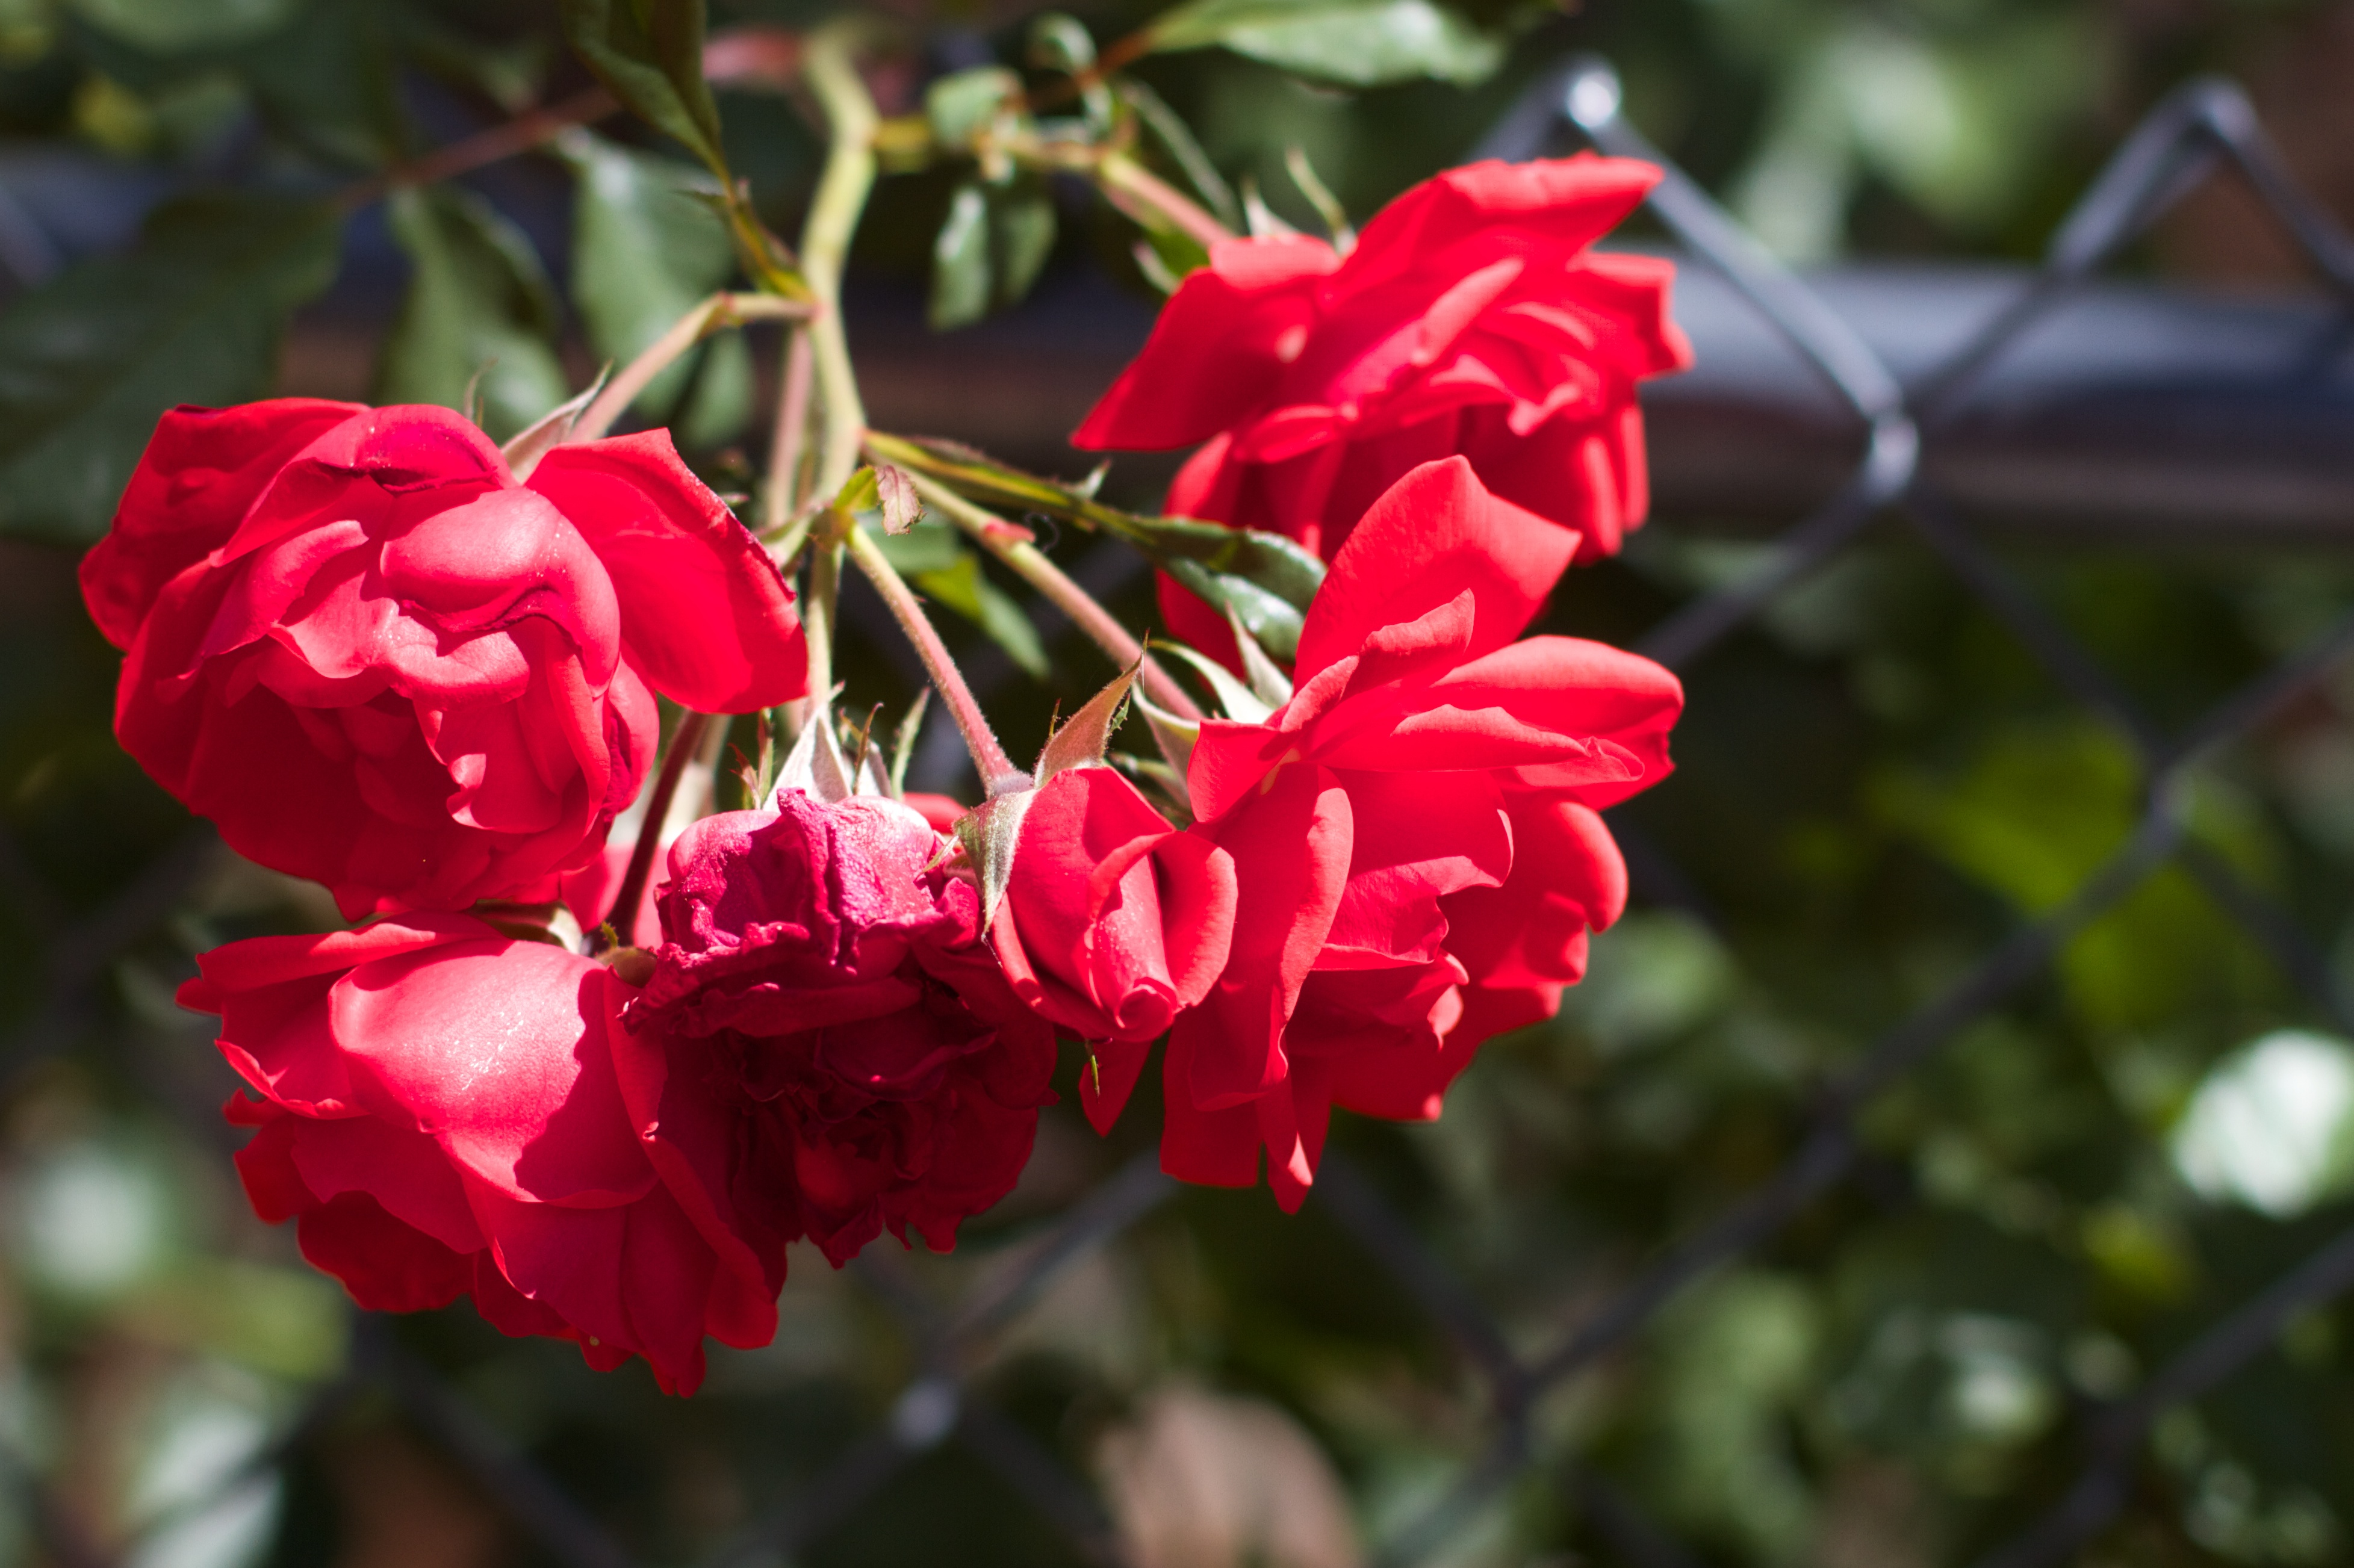
blossom, plant, leaf, flower, petal, rose, red, botany, flora, shrub, macro photography, flowering plant, garden roses, rose family, land plant